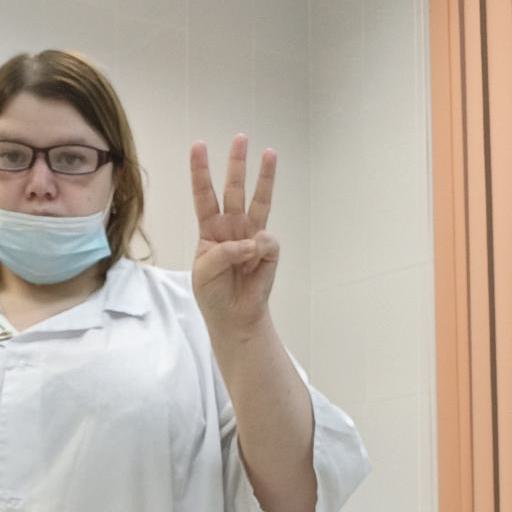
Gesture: three